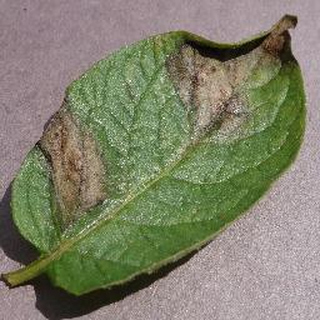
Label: potato_late_blight